Yves Lampaert

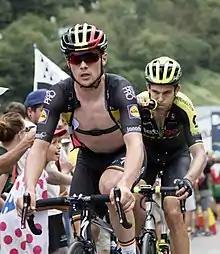
Lampaert at the 2018 Tour de France

He rode at the 2014 and 2015 UCI Road World Championships. He was named in the startlist for the 2016 Vuelta a España.